Urban parks in Canada

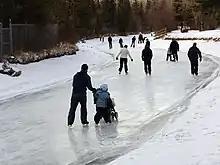
A skate trail at Bowness Park in Calgary.

In 2022, there was of parkland in Halifax, comprising 1 per cent of the city's total area. About 73 per cent of the total parkland is made up of natural area. There is approximately of municipal parkland for every 1,000 people living in Fredericton. In 2021, the city's capital park expenditure was over $10 million.